List of ironclad warships of Germany

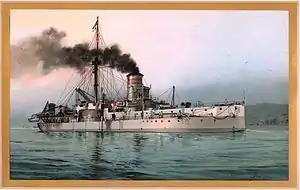
1902 lithograph of

The class was a pair of vessels built in the early 1870s. The lead ship, , was laid down in 1871 and launched in 1874. was laid down in 1872 and launched in 1874; both ships were designed by Edward Reed and were built by the Samuda Brothers shipyard in London. They were the last German capital ships built by a foreign shipyard. Built as armored frigates, the ships were armed with a main battery of eight guns in a central armored battery and were capable of a top speed of .